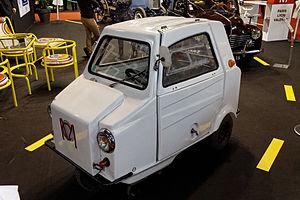
Acoma Mini-Comtesse
Mini Comtesse est une marque de voiturettes inventée à Villeneuve-la-Comtesse par Émile Boussereau. Elle a été produite à Laval dès 1970 par ACOMA, puis à Saint-Barthélemy-d'Anjou, près d'Angers, à partir de 1972, lors du déménagement de l'usine. Sa production s'est arrêtée en 1984.